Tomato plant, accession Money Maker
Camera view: bottom (45 deg); turntable rotation: 240 degrees
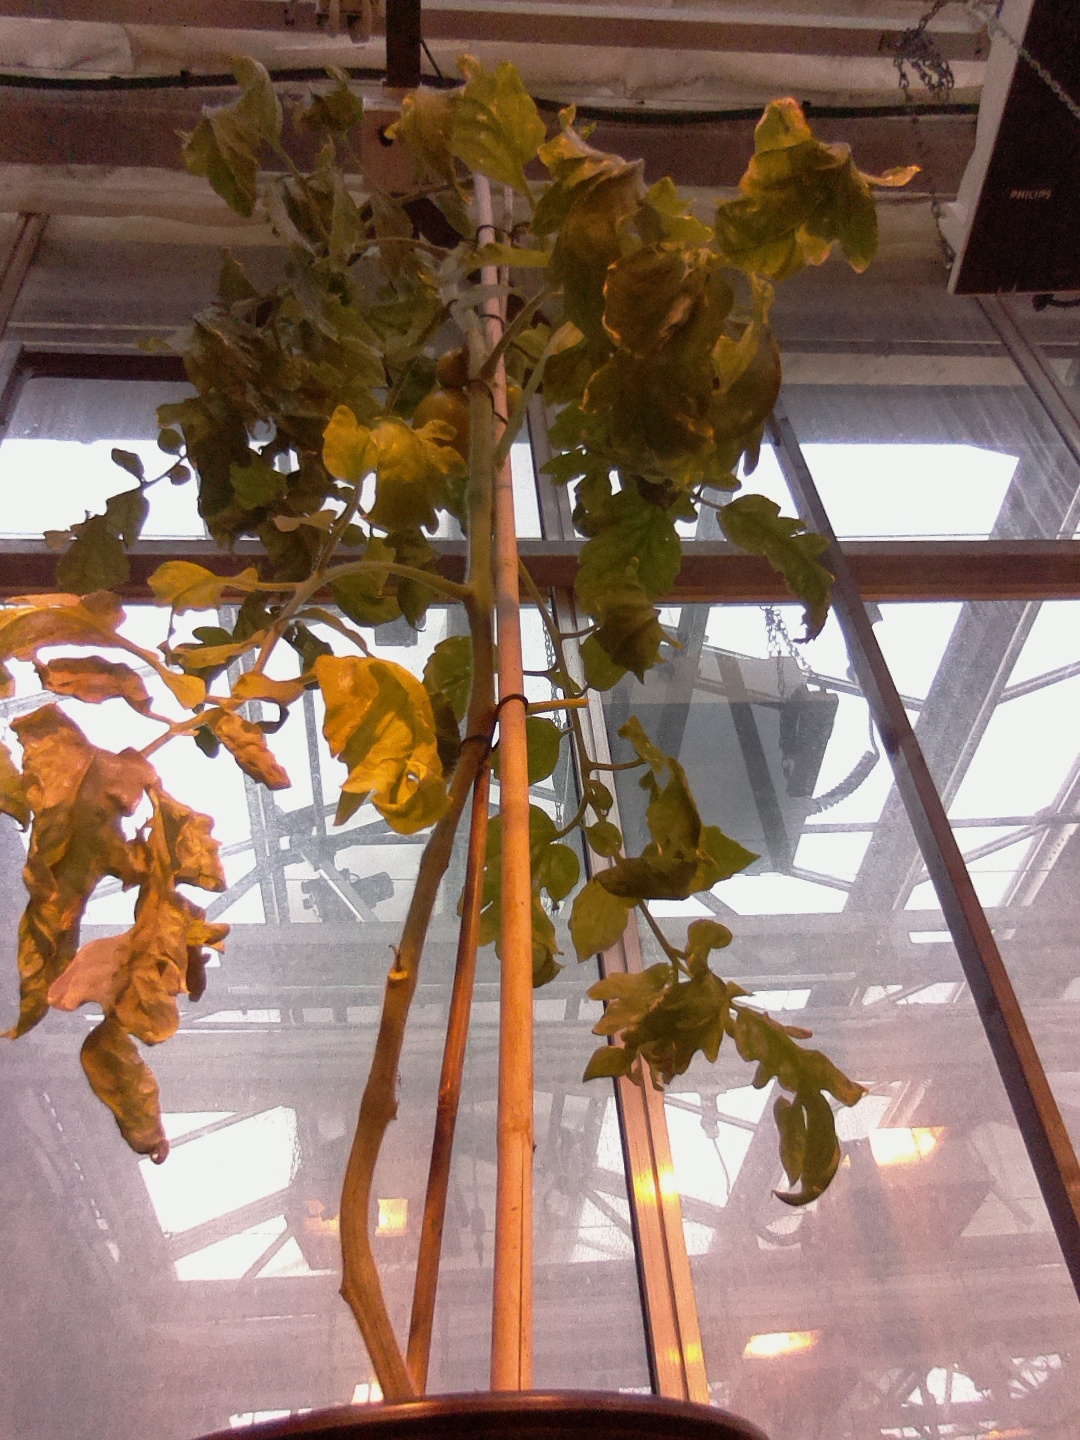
BBCH growth stage 79: 90% -100% of final fruit size